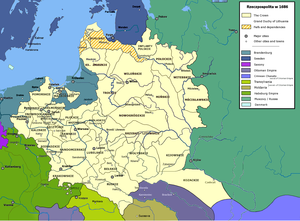
Le soulèvement de Khmelnytsky est une révolte des cosaques d'Ukraine contre la Pologne-Lituanie entre 1648 et 1654-1657.
Le traité de Paix éternelle de 1686 est un traité de paix entre le Tsarat de Russie et la République des Deux Nations. Il fut signé le 6 mai 1686, à Moscou, pour l'Union de Pologne-Lituanie par le voïvode de Poznań, Krzysztof Grzymułtowski, et le chancelier de Lituanie, Marcjan Ogiński, et pour la Russie par le princeVassili Golitsyne. Il confirma le précédent traité, la Trêve d'Androussovo de 1667.